IFK Skövde

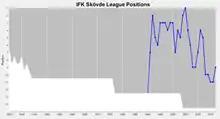
Skövde's positions in the top division

IFK Skövde is a Swedish handball club from the city of Skövde, whose roots can be traced back to 1907. The current organization, however, got its shape through a reorganization in 1991. The team has been in the Handbollsligan (Swedish highest handball league) since the 1990/91 season, when it ended just outside the playoffs.